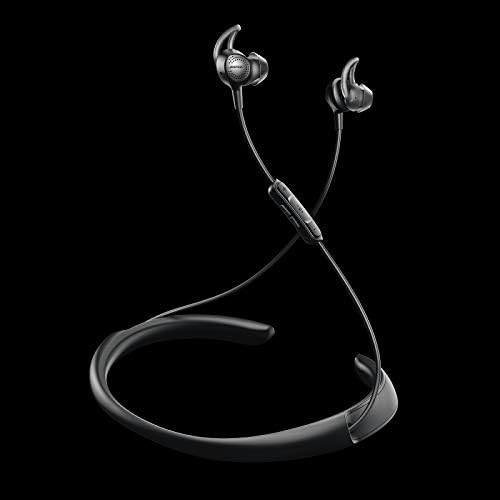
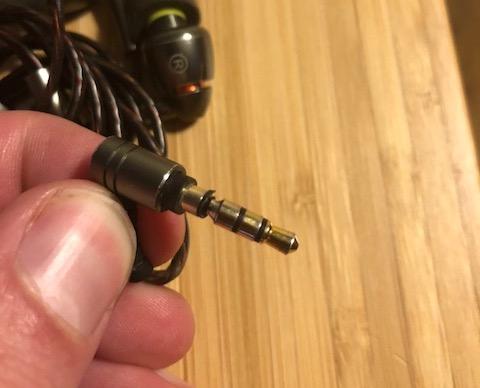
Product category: headphones
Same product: no